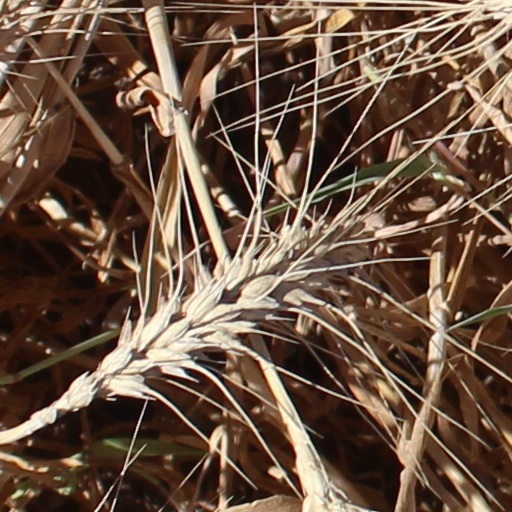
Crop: wheat